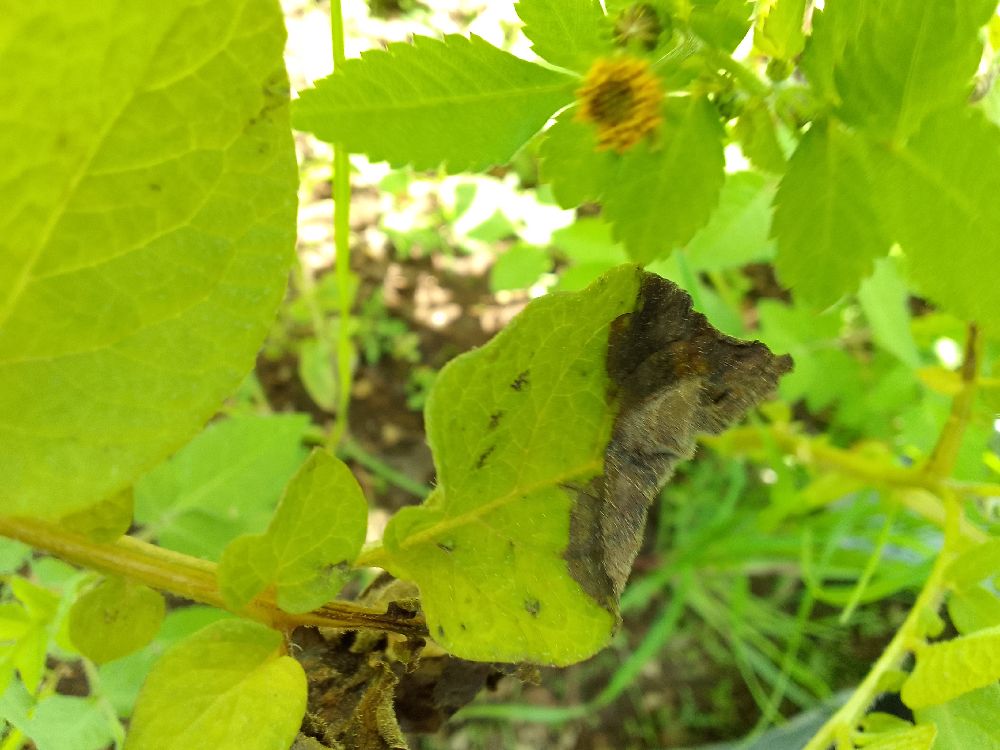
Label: Late blight